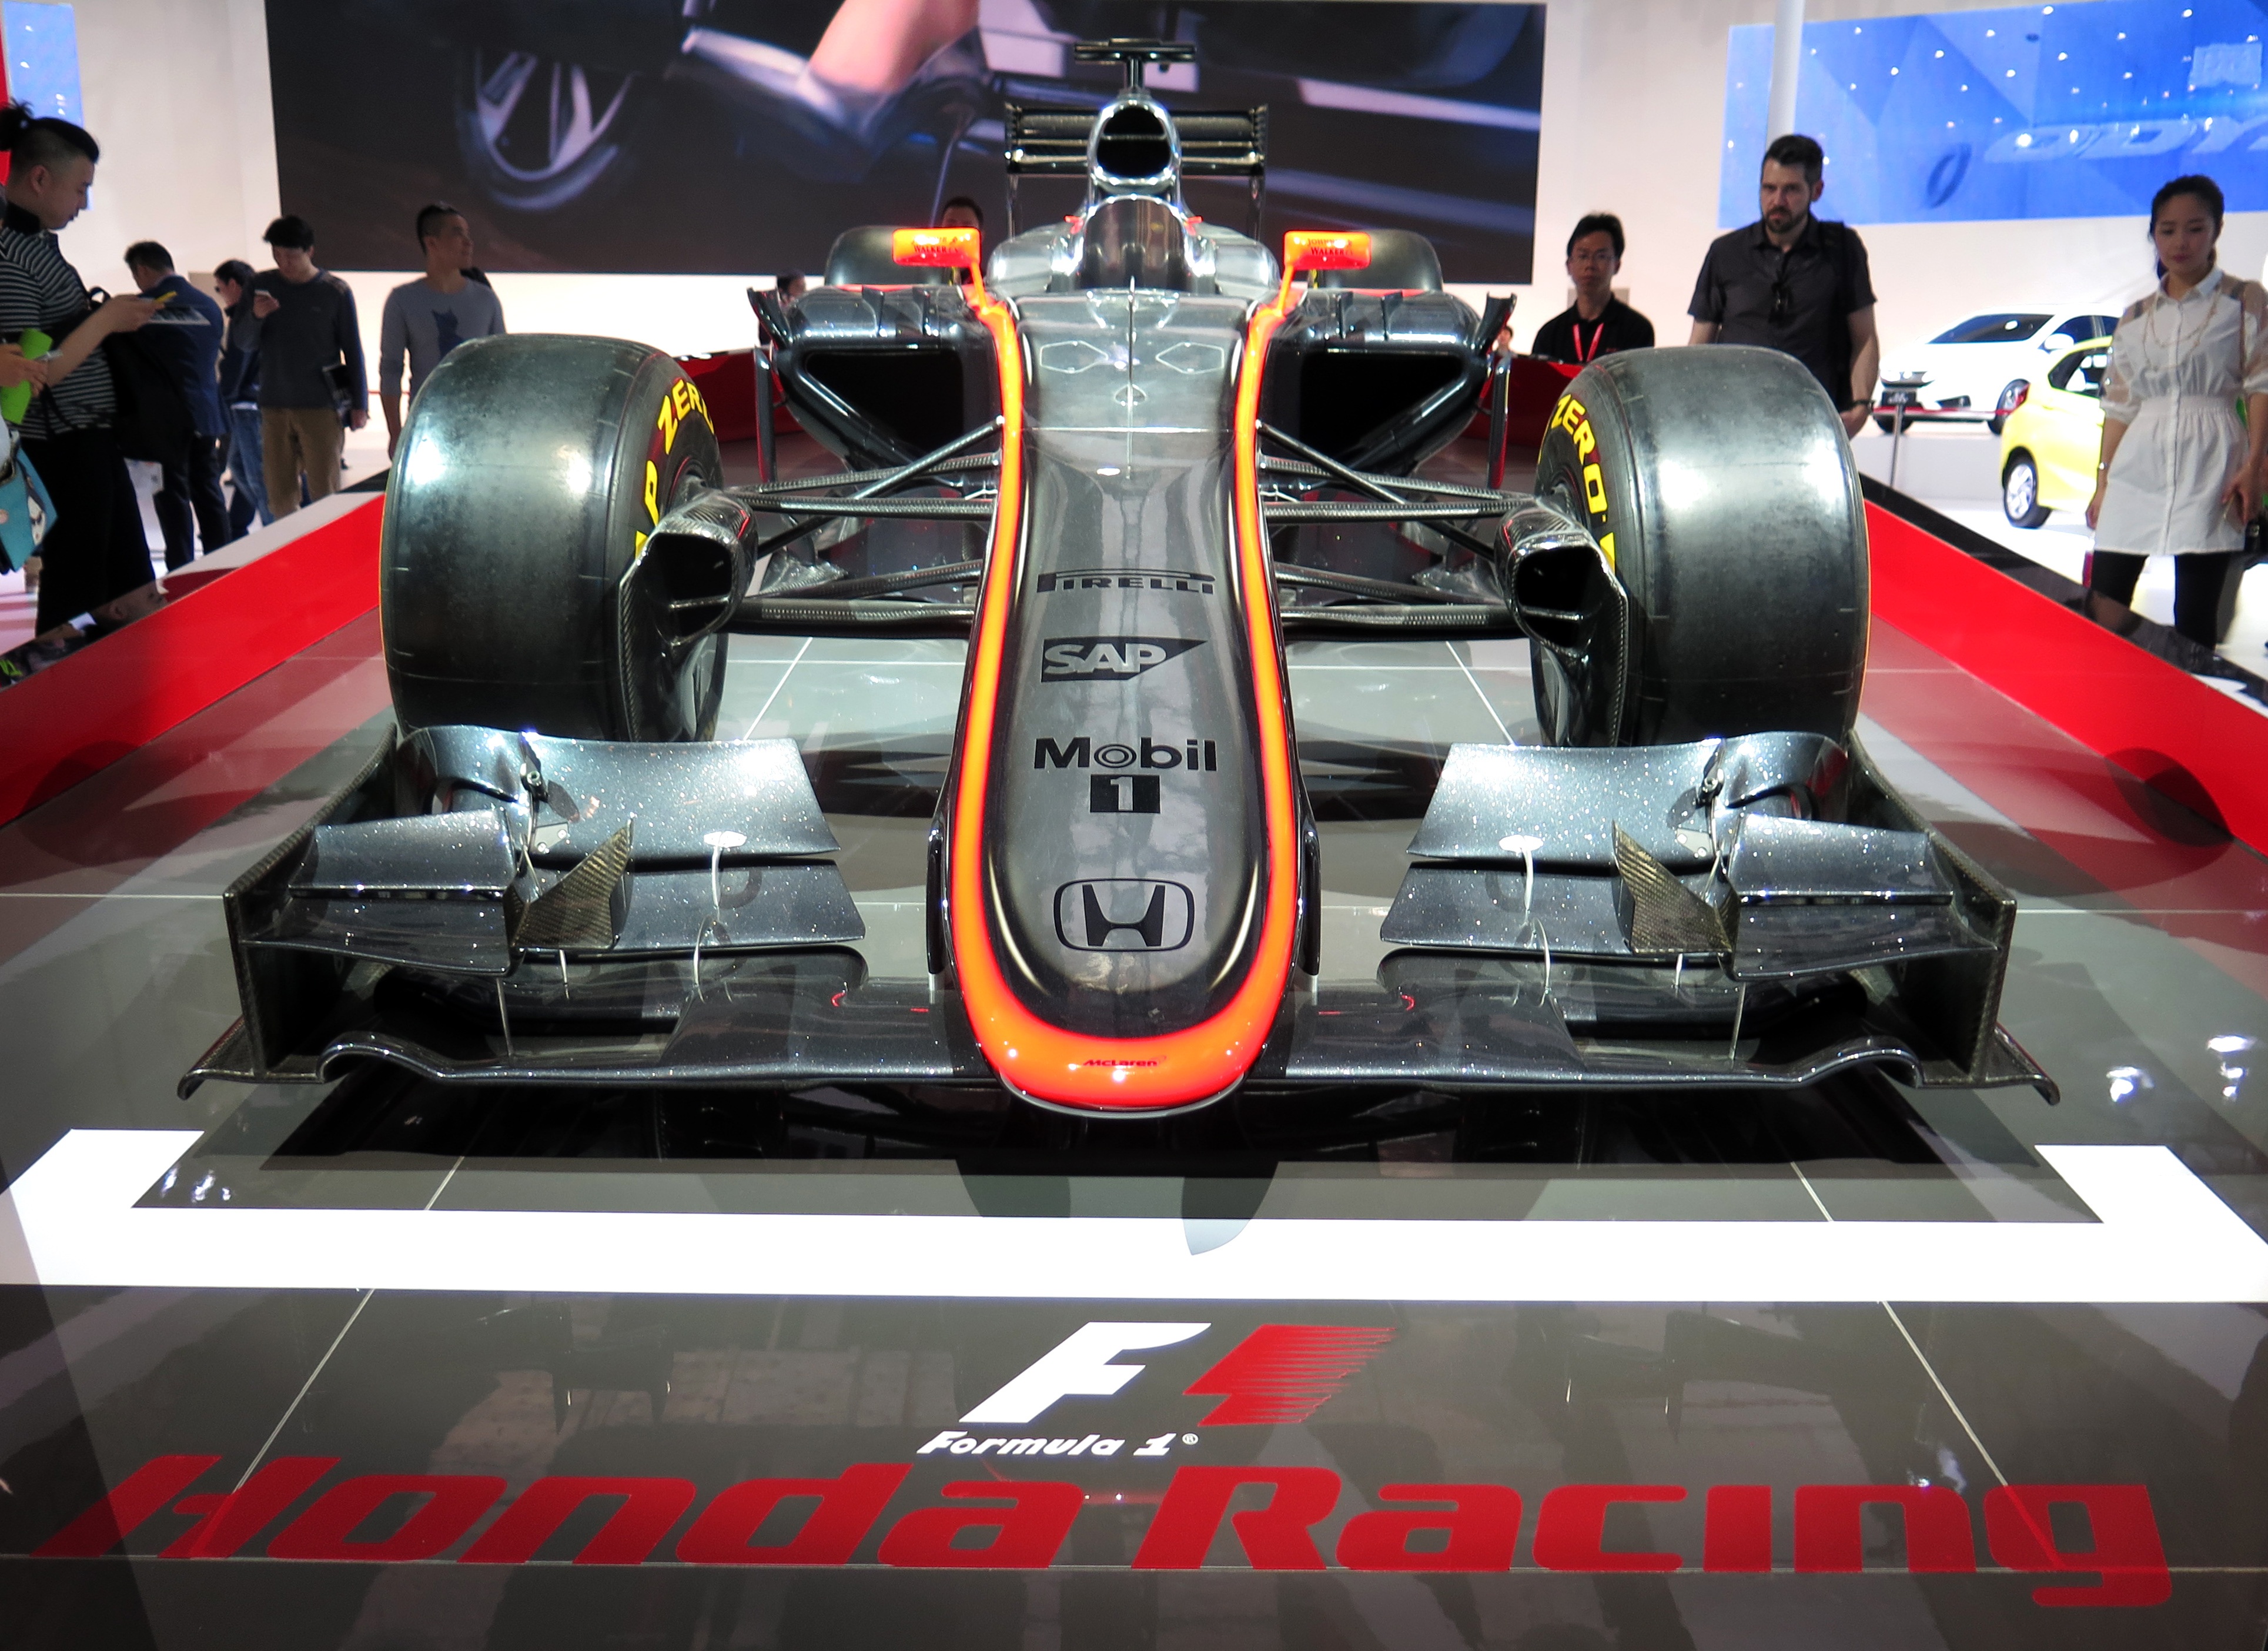
structure, car, vehicle, auto, sports car, race car, supercar, racing, honda, race track, fair, motorsport, highlight, racing car, car show, auto show, formula 1, formula one, auto racing, automobile make, sport venue, formula racing, open wheel car, formula one car, shanghai 2015